John Acland (died 1620)

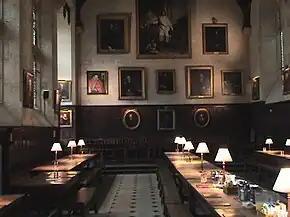
Dining Hall, Exeter College, Oxford, built in 1618, largely financed by Acland

His charitable gifts were numerous. He settled on the mayor and city council of Exeter the rectorial endowments of two parishes in the South Hams, so that the annual proceeds might be distributed among the poor in Exeter and in other parts of the county. He largely financed a new hall, with cellars underneath, at Exeter College, Oxford, shortly before his death, at a cost of about £800 of the total £1,000 building cost. Two scholarships were also founded by him at the college. He gave money to buy bread for the poor in each of the 27 parishes in which he held land and an inscription to Sir John was erected in Pilton Church, near Acland, which is transcribed in Dean Milles' Questionnaire thus: